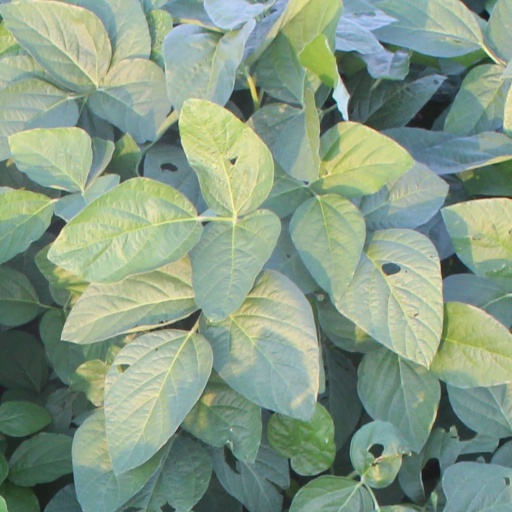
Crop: soybean